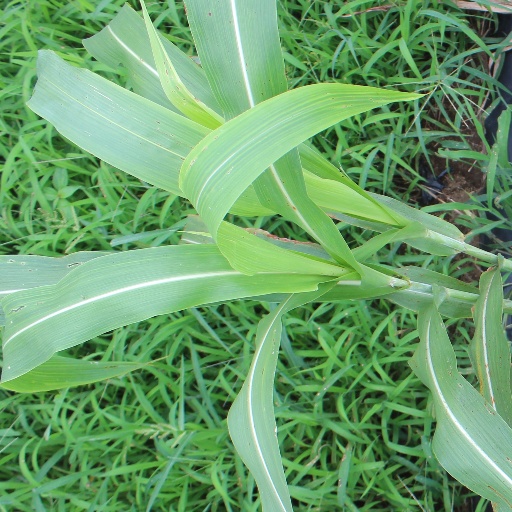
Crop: sorghum